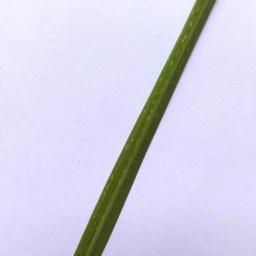
Label: Rice___Healthy